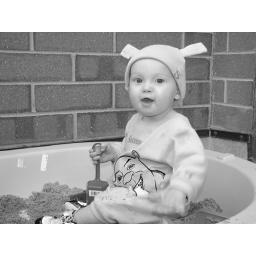
Kyler playing in his sand box